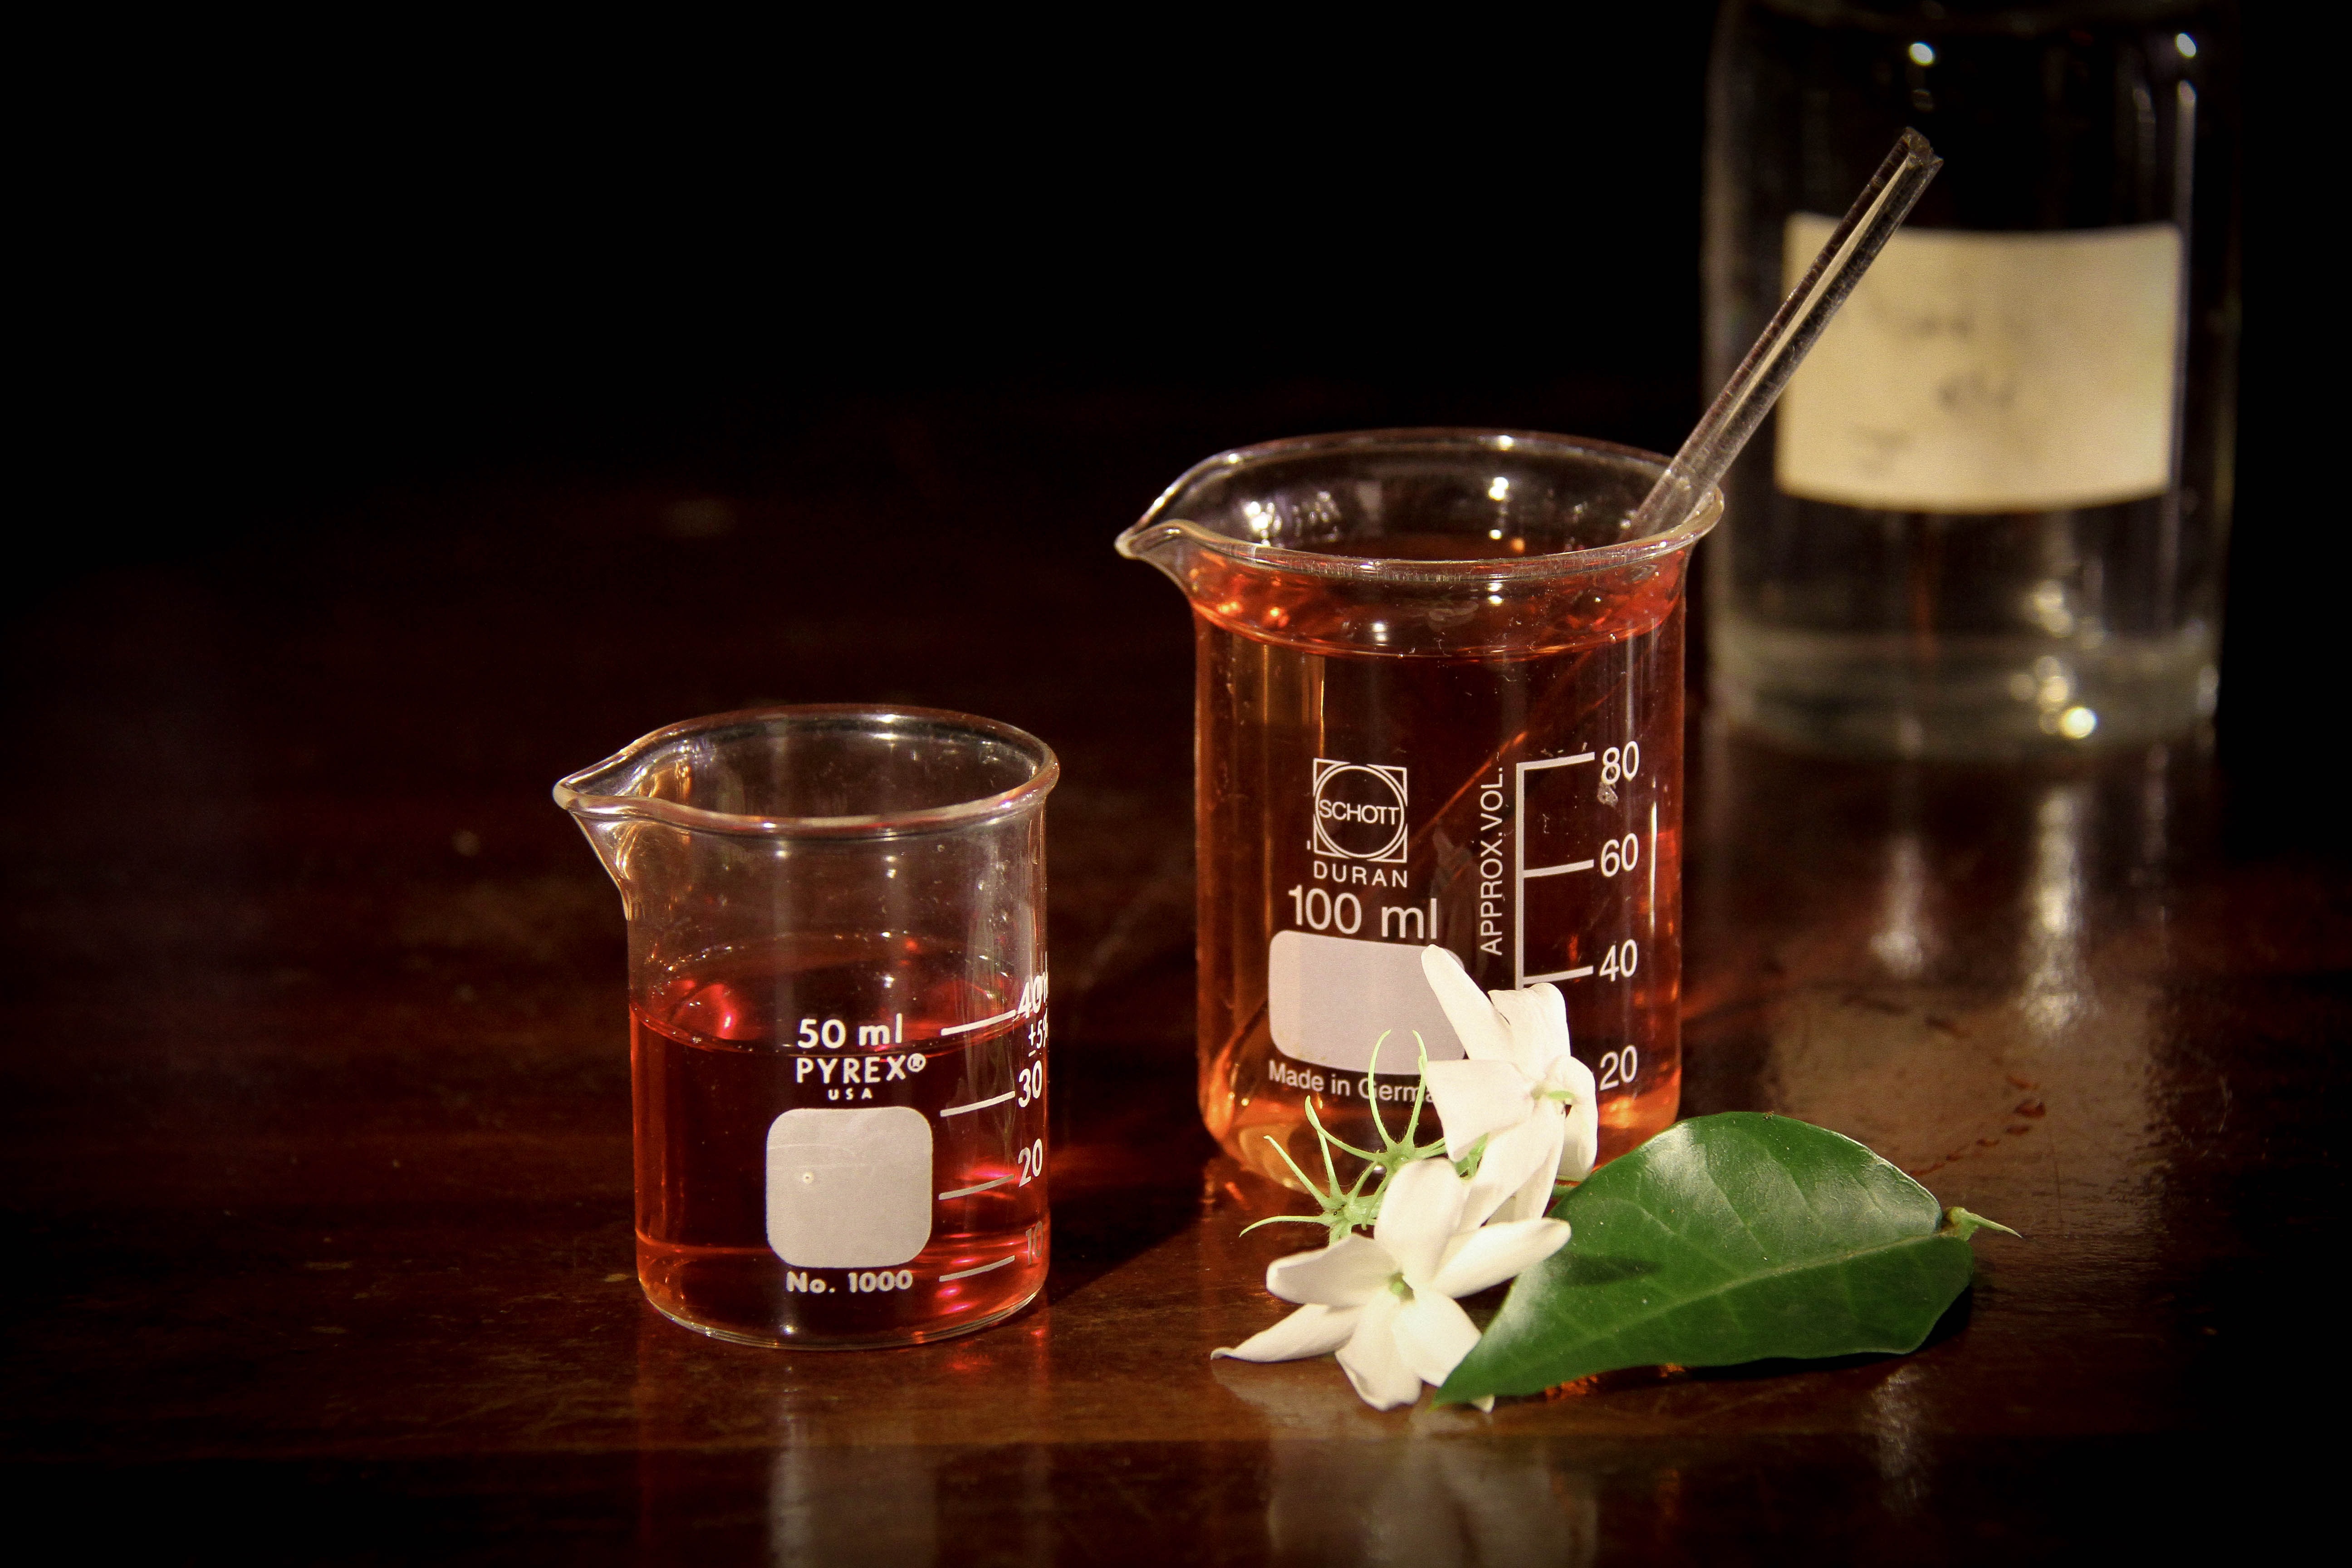
nature, vintage, glass, vase, ancient, drink, botany, lighting, cocktail, pharmacy, drug, alchemy, liqueur, chemical, medication, pharmacist, portion, cure, funnel, measuring, alcoholic beverage, remedy, herbal medicine, pipette, distilled beverage, beker